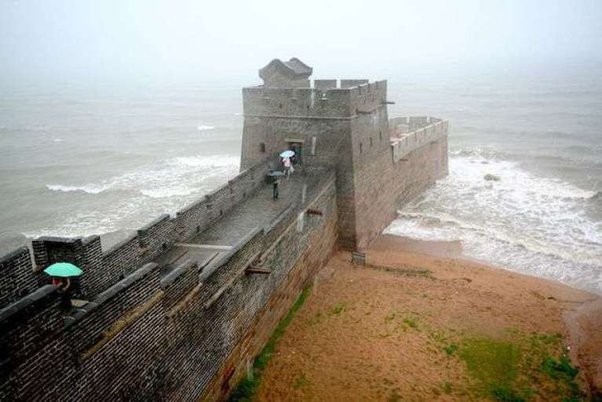
Landmark: Great Wall of China